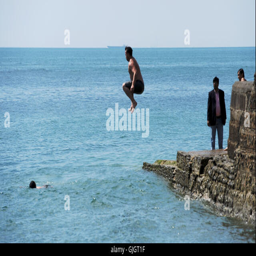
profession warn swimmers about the dangers of jumping and diving in to shallow water